Sofia Rotaru

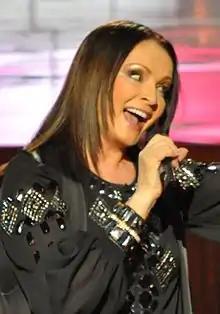
Rotaru in 2011

Sofiia Mykhailivna Yevdokymenko-Rotaru (born 7 August 1947), known simply as Sofia Rotaru, is a Ukrainian singer.